Tomb of Bakhtiyar Khan

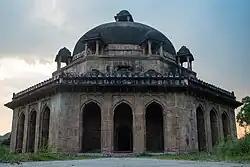

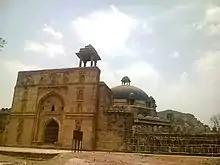
The gateway which is located on the Eastern side of the tomb. The tomb is seen in the background

The Tomb of Bakhtiyar Khan is a tomb located in the Kaimur district of the Indian state of Bihar. It is a monument of national importance.